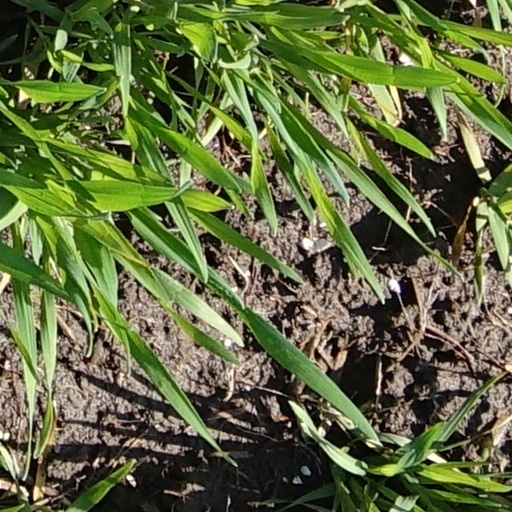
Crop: wheat